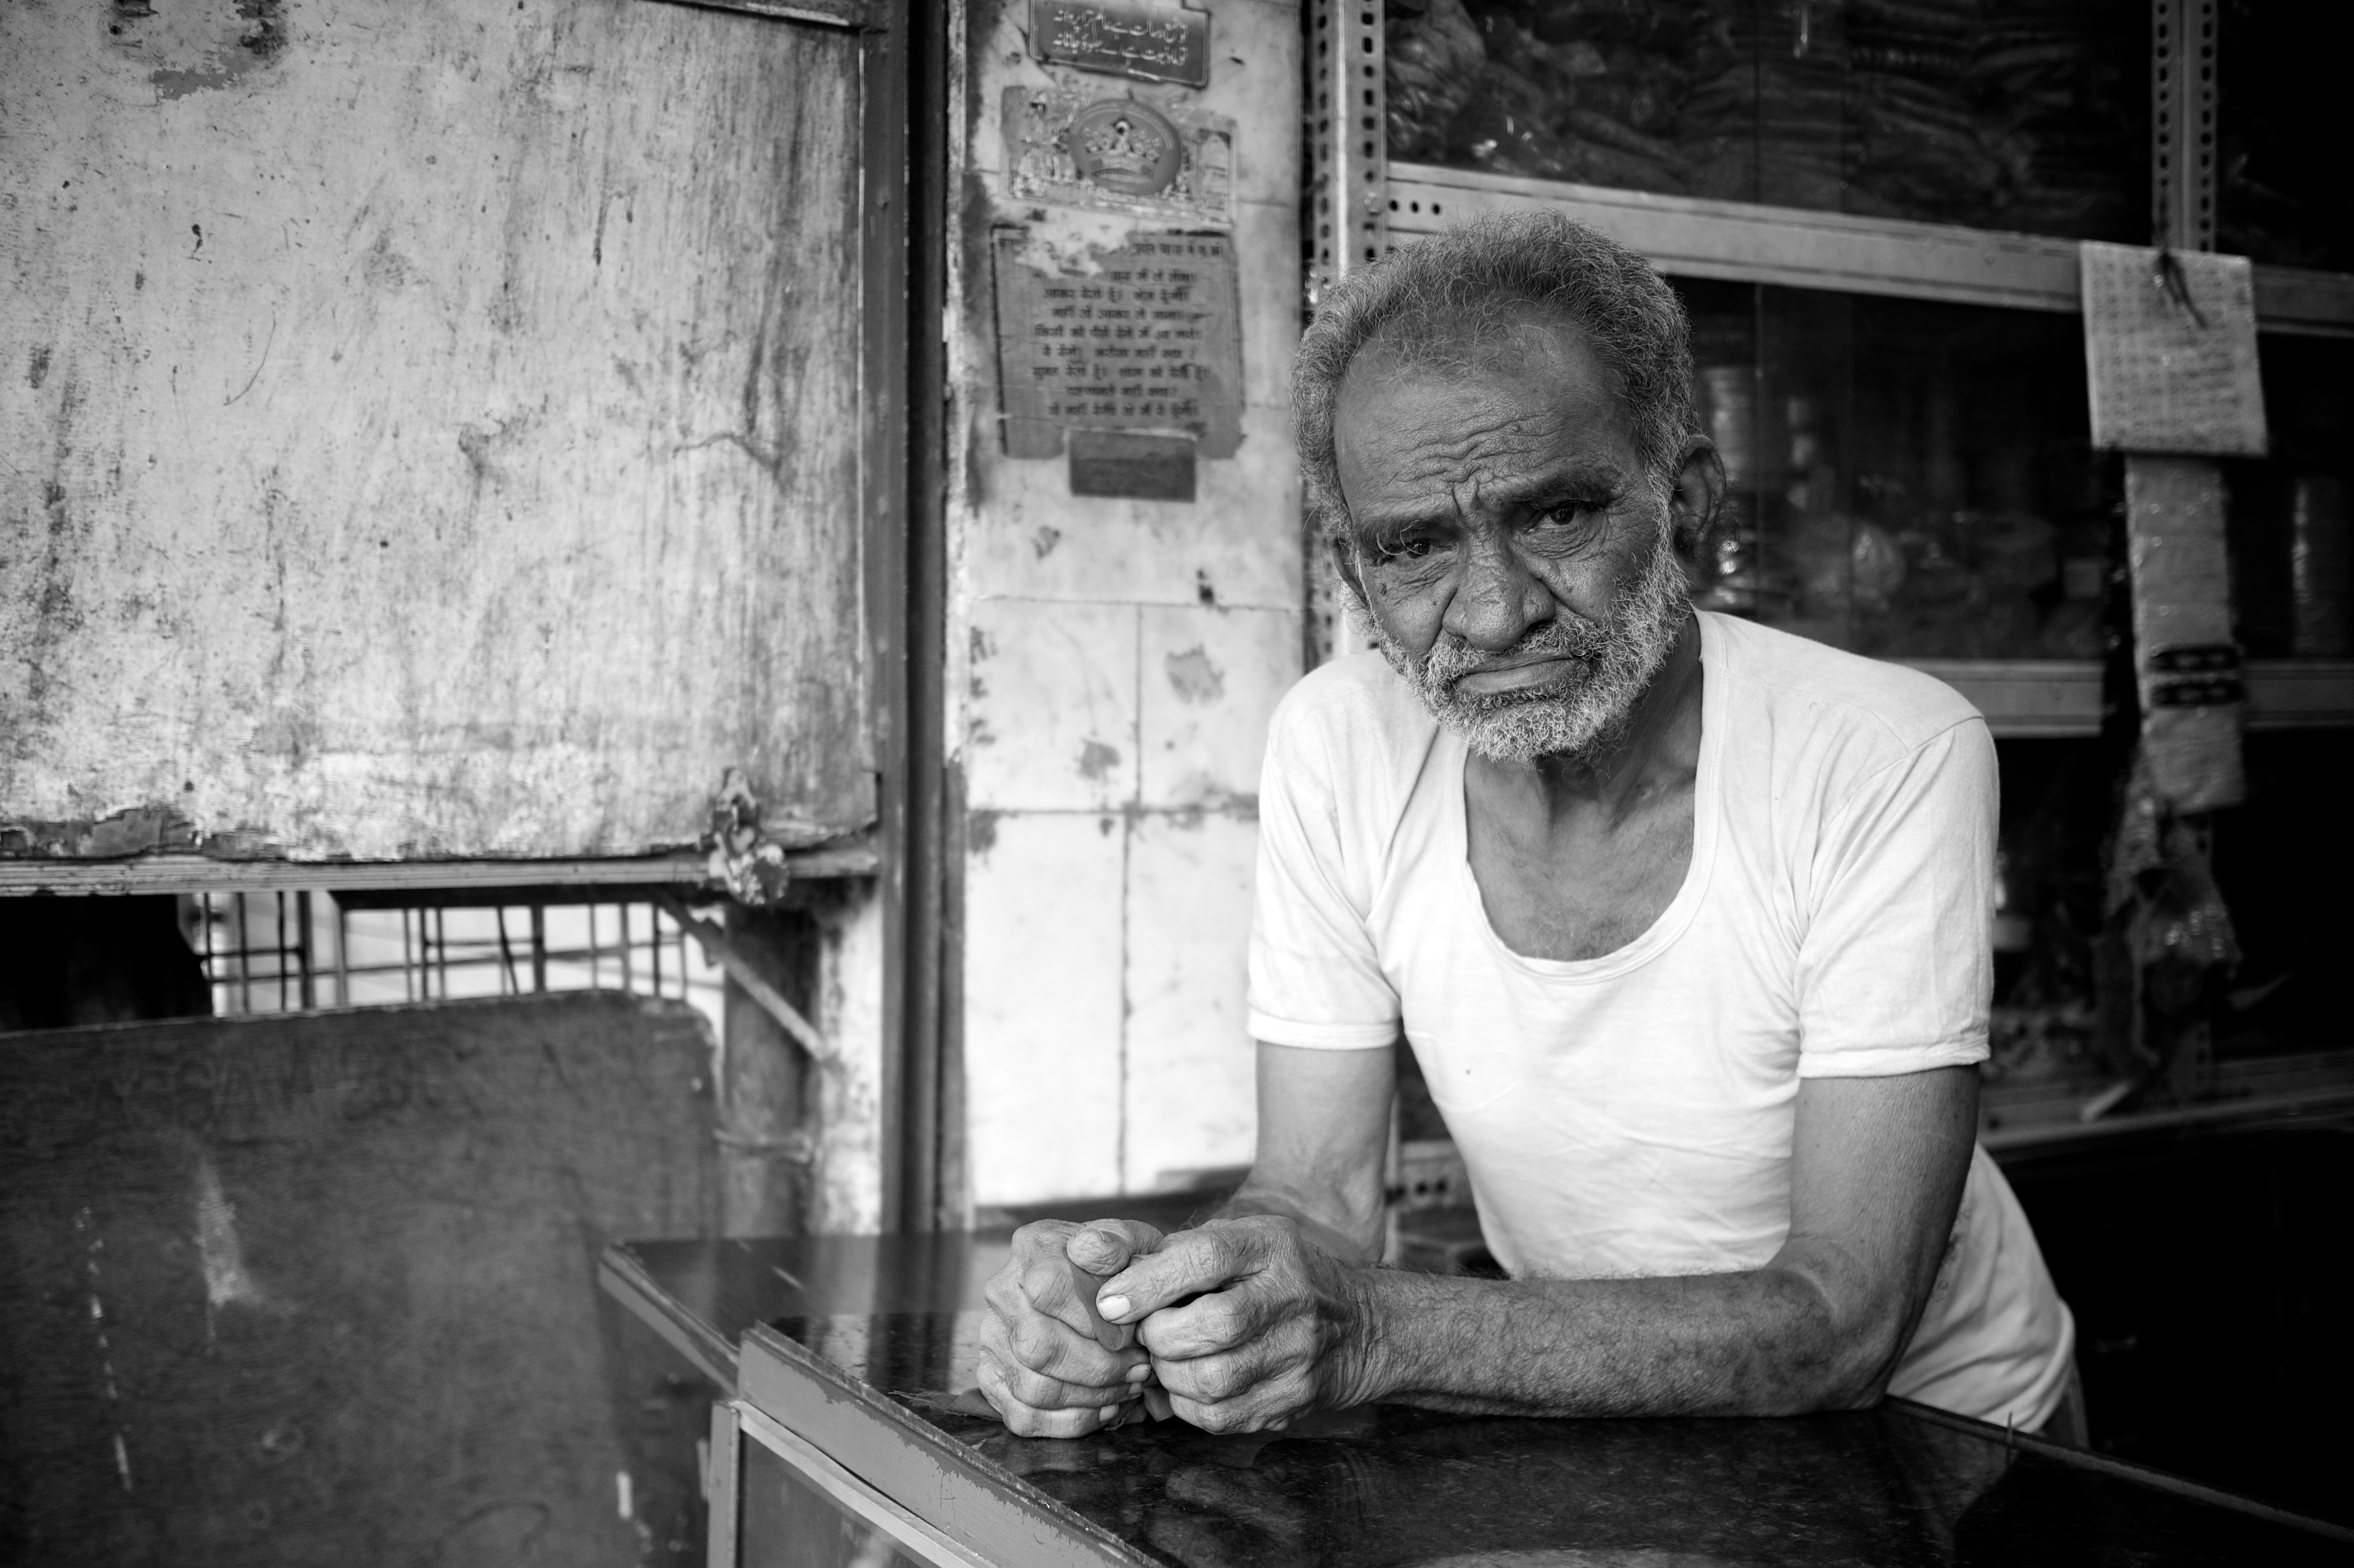
man, person, black and white, white, street, photography, ebook, male, portrait, sitting, training, black, monochrome, streetphotography, flickr, thomas, video, olympus, photograph, snapshot, omd, fuji, leica, monochrom, leuthard, hcb, thomasleuthard, monochrome photography, human positions